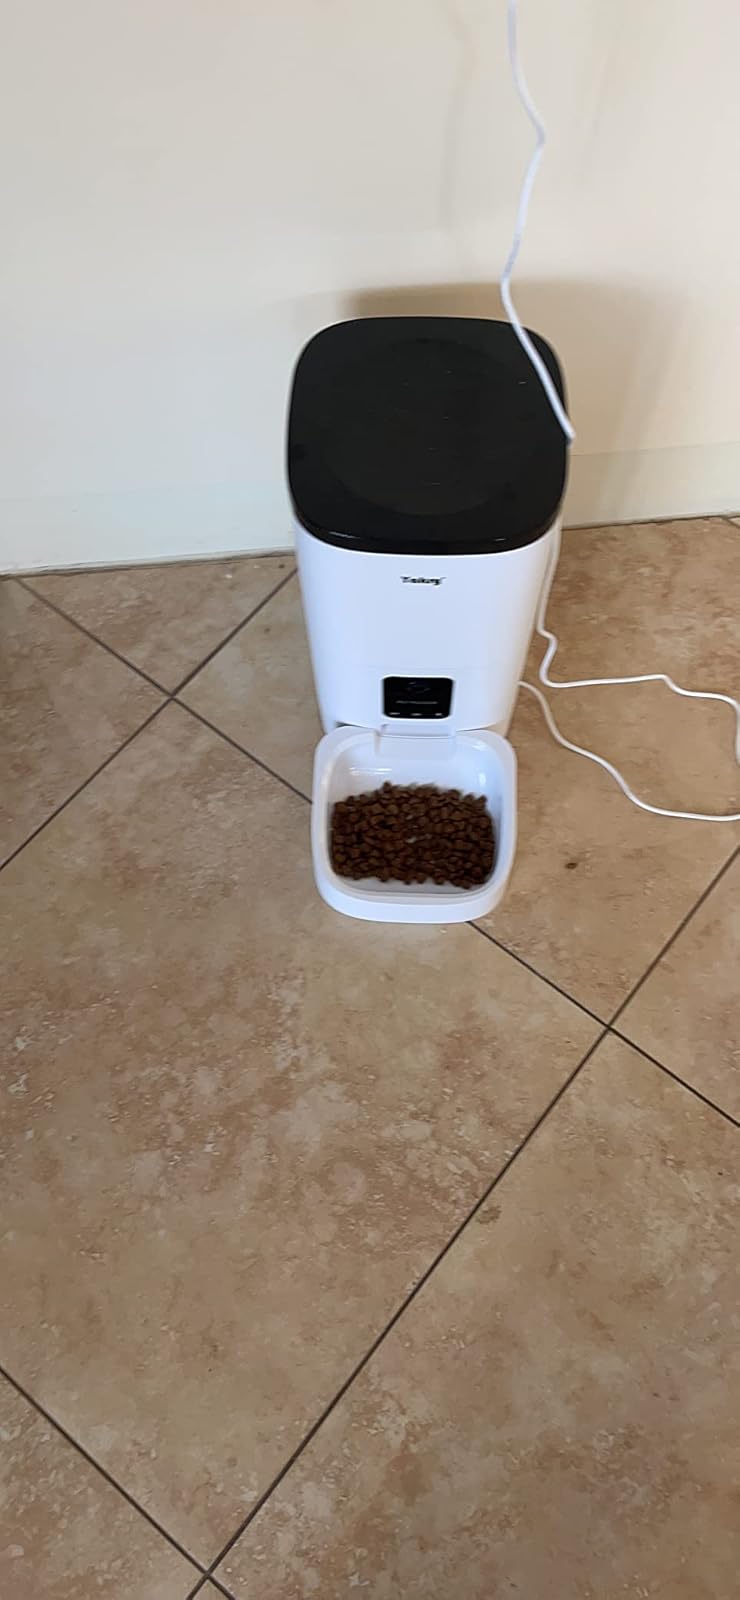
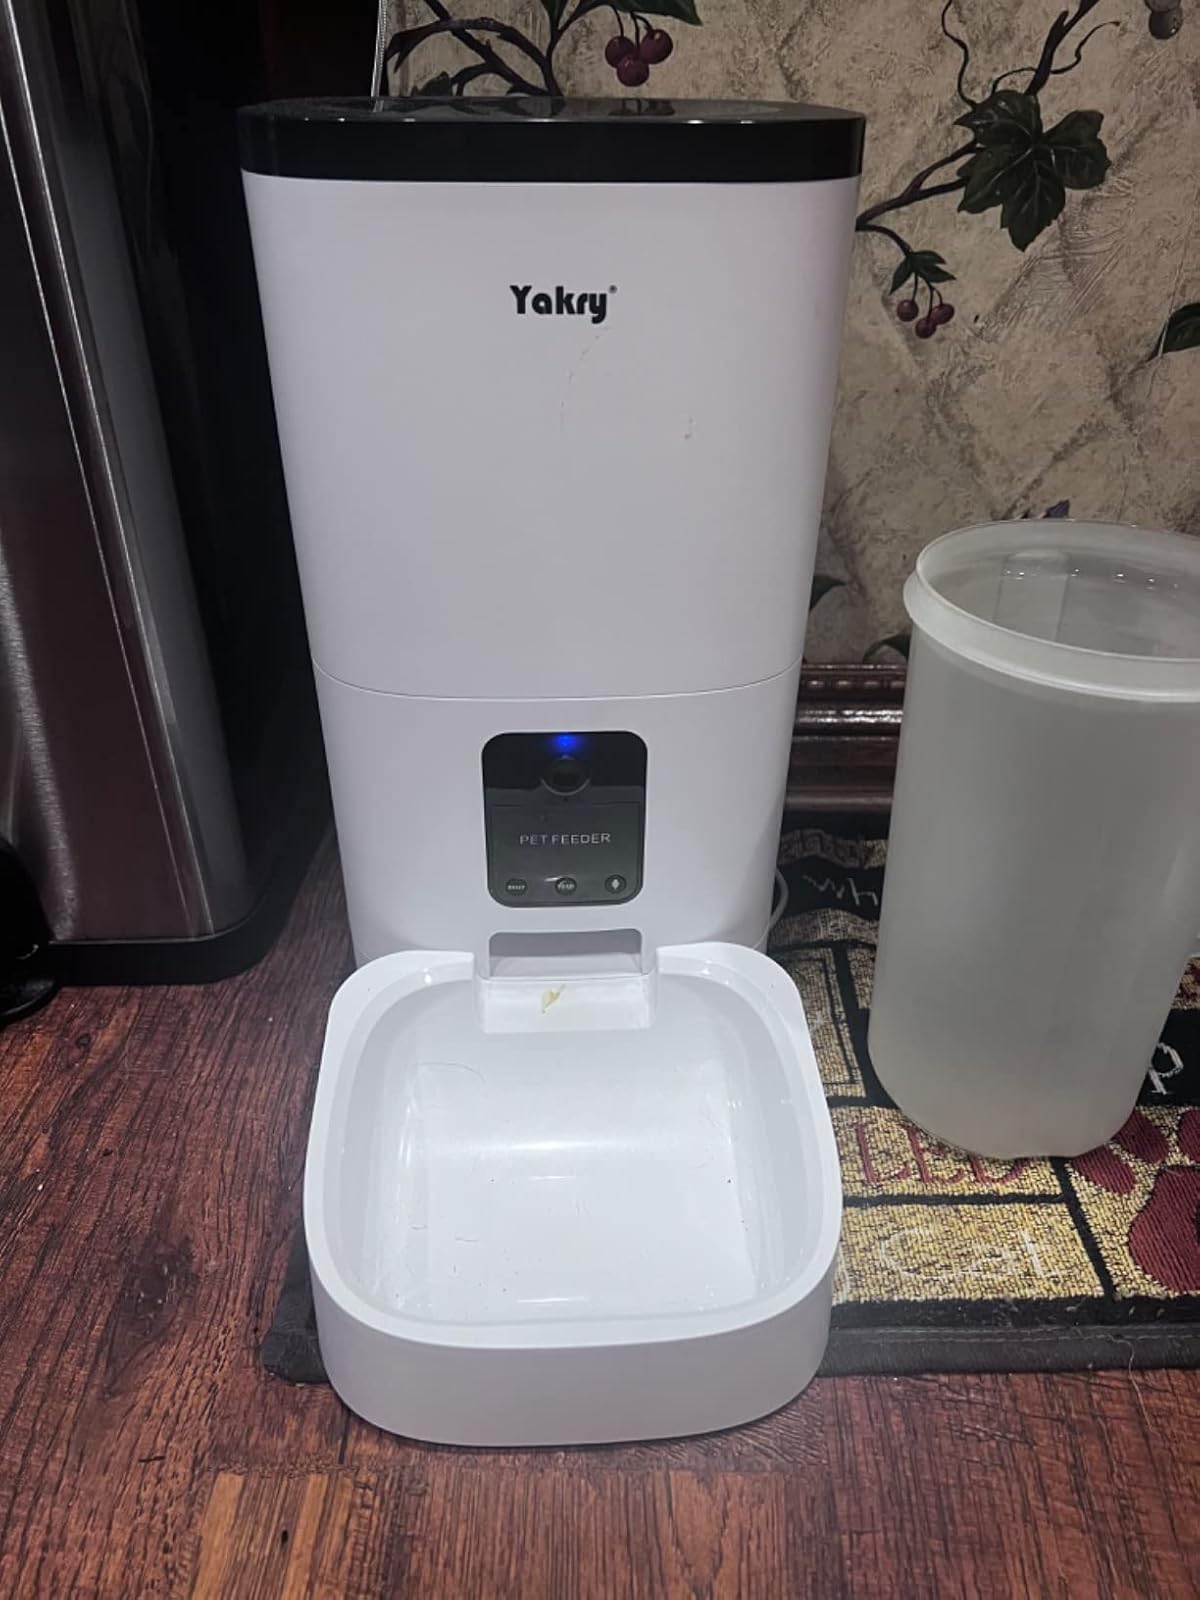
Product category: items_feeder
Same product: yes